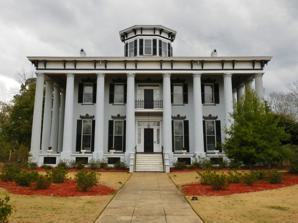
Building: Grey Columns
Country: United States of America
Year built: 1857
Historic building in Tuskeegee, Alabama, USA United States historic place Grey Columns U.S. National Register of Historic Places Show map of Alabama Show map of the United States Location 399 Old Montgomery Rd., Tuskegee, Alabama Coordinates 32°25′27″N 85°41′59″W / 32.42417°N 85.69972°W / 32.42417; -85.69972 Area 6 acres (2.4 ha) Built 1854 Built by William Varner Architectural style Greek Revival , Italianate NRHP reference No. 80000364 Added to NRHP January 11, 1980 Grey Columns , at 399 Old Montgomery Rd. in Tuskegee, Alabama , was built as a plantation house from 1854 to 1857. It was listed on the National Register of Historic Places in 1980. It now serves as the home of the president of Tuskegee University . It was built by William Varner principally in Greek Revival style, but with elements of the Italianate .  It has an octagonal cupola .  It was built at the center of a 5,000 acres (20 km 2 ) cotton plantation . The listing also includes a contributing structure , which is an addition built around 1920. Former outbuildings and slave quarters are no longer present. It was documented by the Historic American Buildings Survey in 1934 and in 1978. References